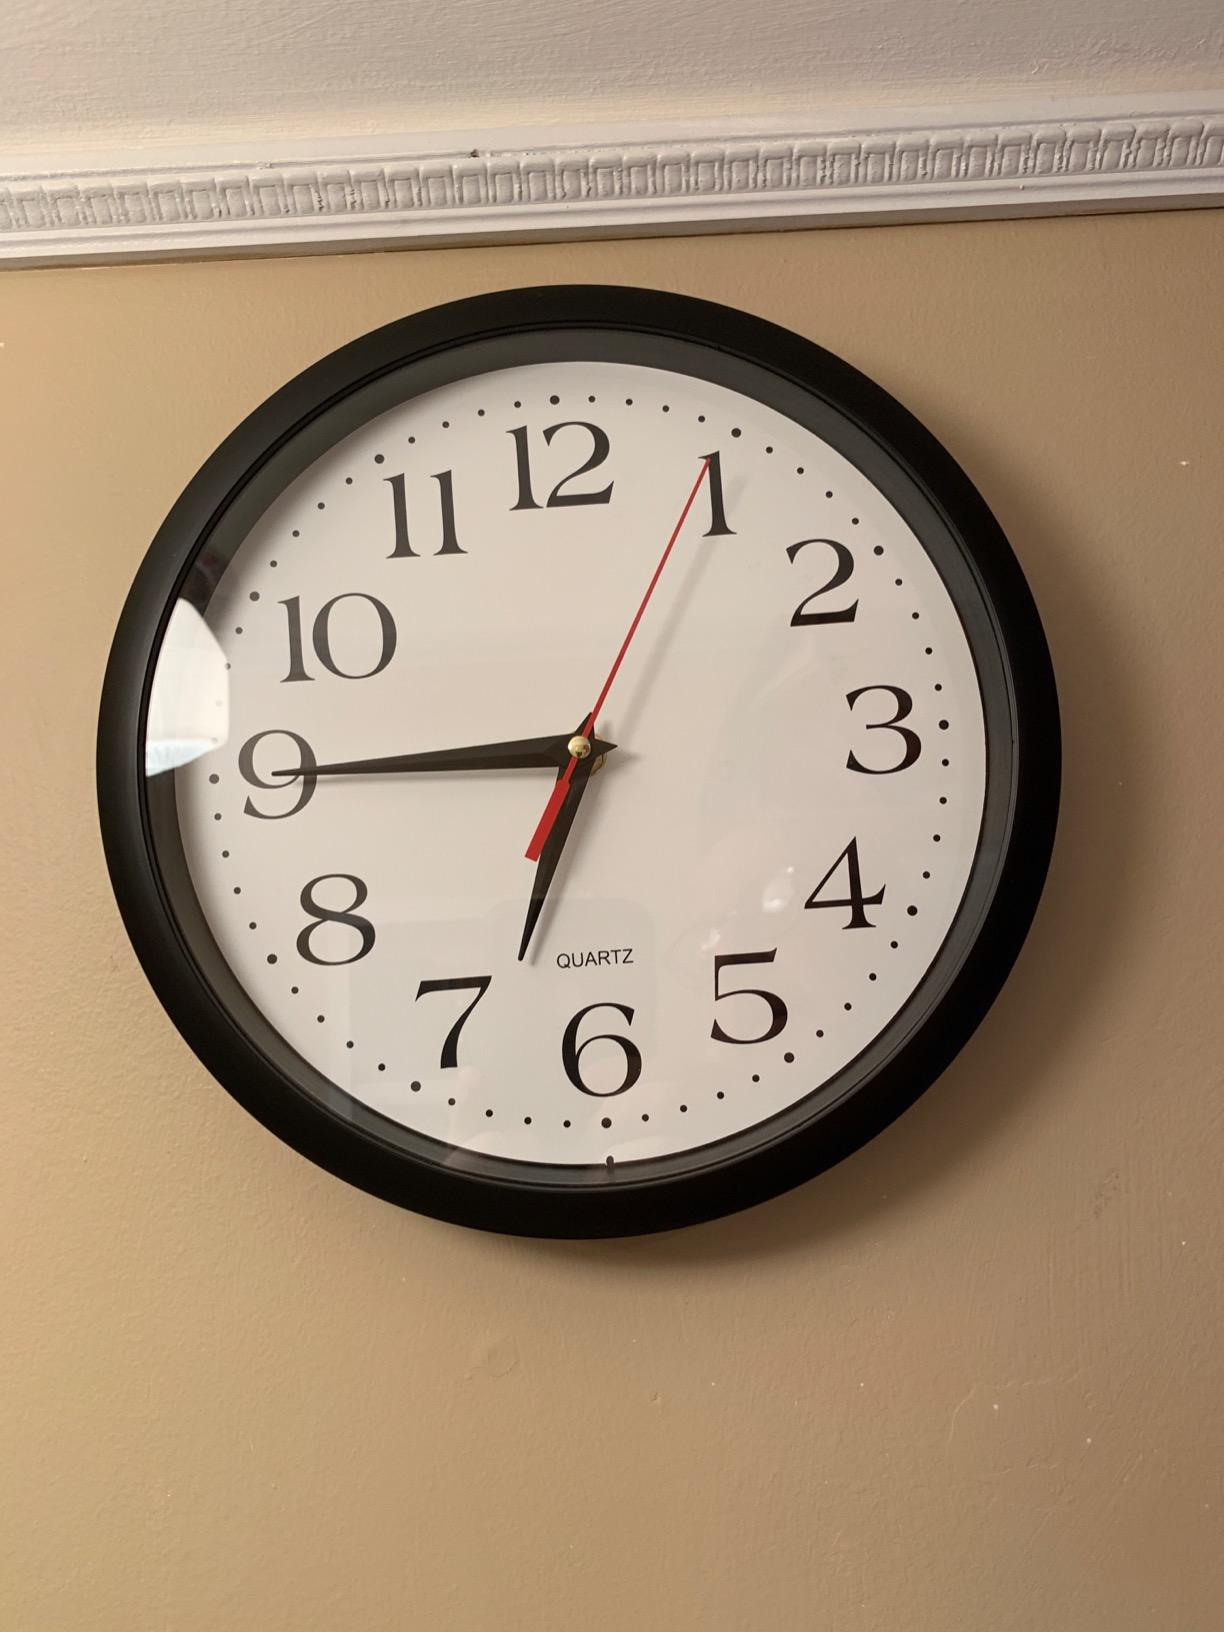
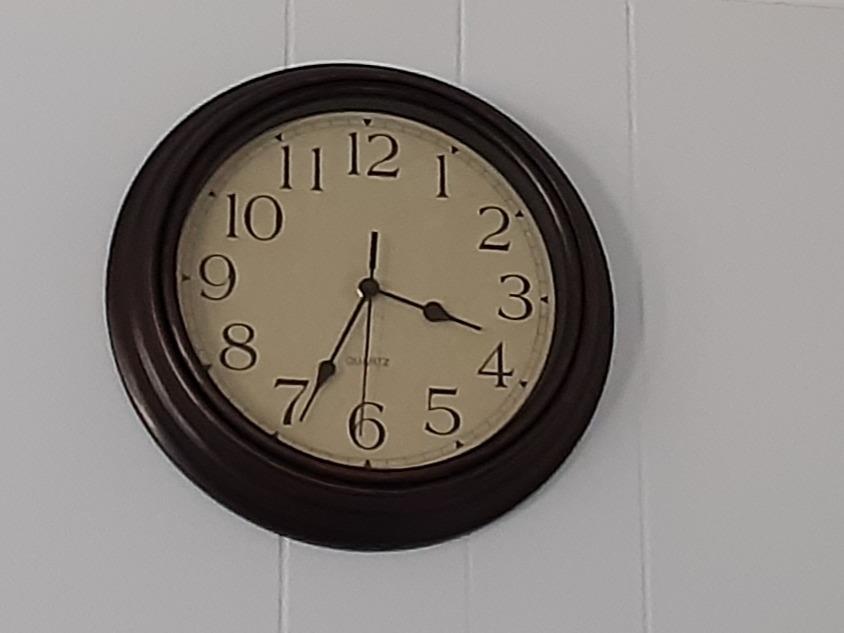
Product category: clock
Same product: no